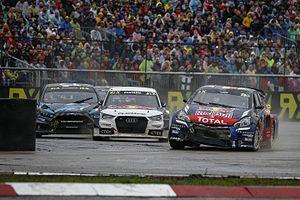
La saison 2016 marque le commencement d'une nouvelle étape dans la carrière de Sébastien Loeb. Après quinze années d'histoires communes avec la marque aux chevrons, son départ de Citroën Racing est alors acté et l'Alsacien devient un pilote Peugeot Sport à part entière. Son emploi du temps sportif se partage dès lors entre les deux programmes d'usine portés par l'écurie française. En rallye-raid d'une part, où il participe à son premier Dakar, dont il remporte quatre victoires d'étapes en occupant la tête de la course durant toute la première semaine, ainsi qu'au rallye de la Route de la Soie. En championnat du monde de rallycross d'autre part, qu'il termine à la cinquième place finale devant son coéquipier Timmy Hansen plus expérimenté, mais sans parvenir à rivaliser sur la durée avec les autres équipes de pointe en raison d'un manque de performance de la nouvelle Peugeot 208 WRX.